Freddie Welsh

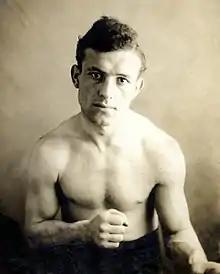
Packey McFarland fought Welsh three times, twice in 1908

Welsh went on to beat Eddie Carter in Philadelphia on Christmas Day 1907, Kid Locke on 2 January and then Maurice Sayers at the Milwaukee Boxing Club. He then faced local Milwaukee boxer Charley Neary in a ten-round match, the decision going to the referee Al Bright, who called the encounter a draw. This was followed by a fight against Chicago boxer Packey McFarland, regarded as one of the greatest lightweight boxers in history, which McFarland won on points. The contest caused controversy after Welsh was floored in the fourth round following what is believed to be a low shot. The referee failed to see the offending blow, and the match continued. When the points decision was announced there was jeering from the crowd, and accusations of favouritism were made, as referee Malachy Hogan was a Chicago man and had previously favoured Chicago fighters.